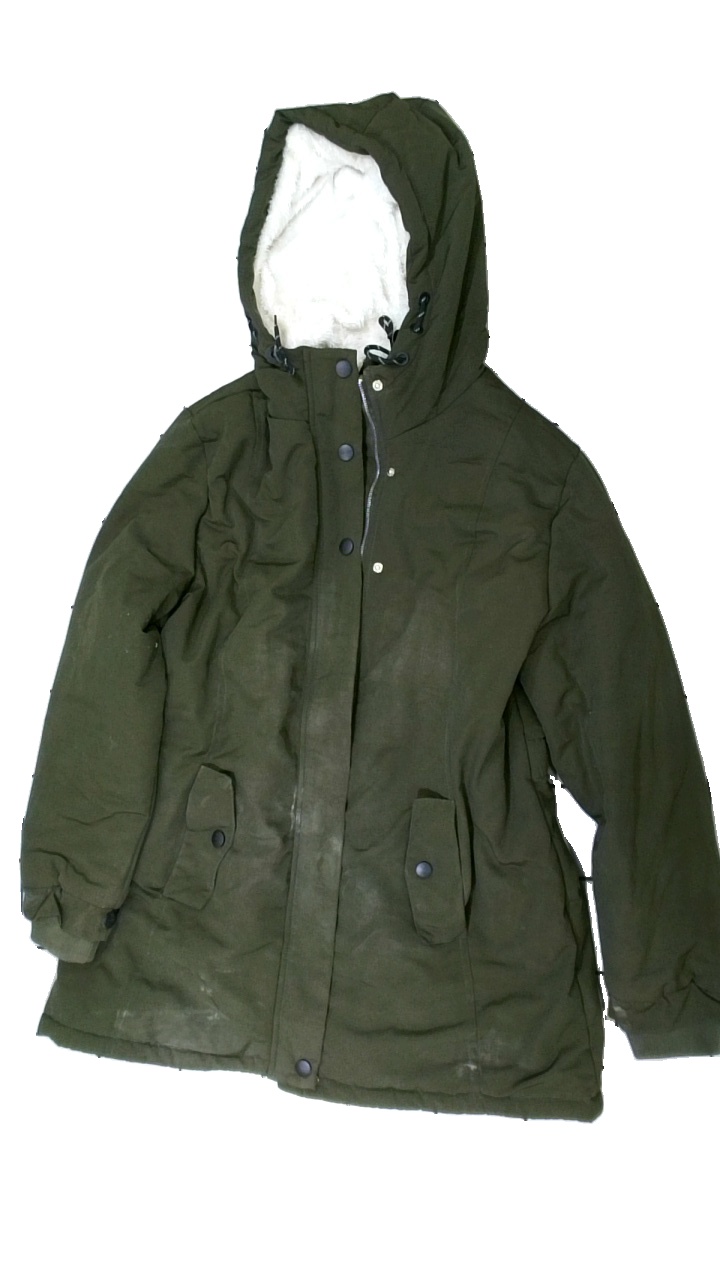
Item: Winter Jacket (Ladies)
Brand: Missing
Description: grön vinterjacka med stora fläckar fram och bak
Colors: Green
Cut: Regular
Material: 100% polyester
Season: Winter
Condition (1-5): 2
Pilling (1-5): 5
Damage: fläckar
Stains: Major
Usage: Export
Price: <50